Flat Earth

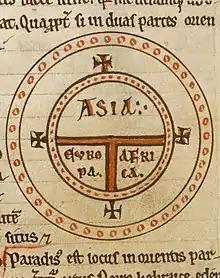
12th-century T and O map representing the inhabited world as described by Isidore of Seville in his "Etymologiae" (chapter 14)

Europe's view of the shape of the Earth in Late Antiquity and the Early Middle Ages may be best expressed by the writings of early Christian scholars: